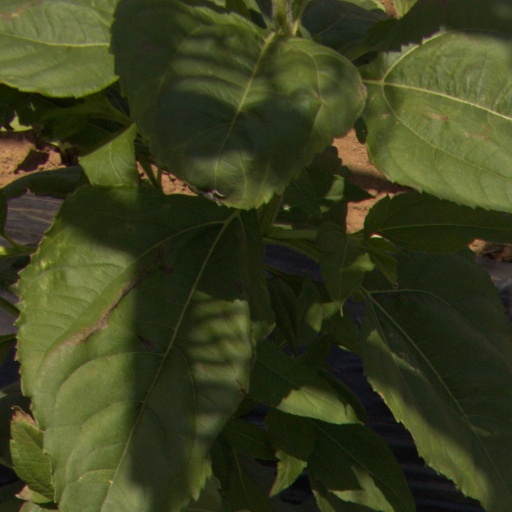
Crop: Jerusalem artichoke